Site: brandenburg
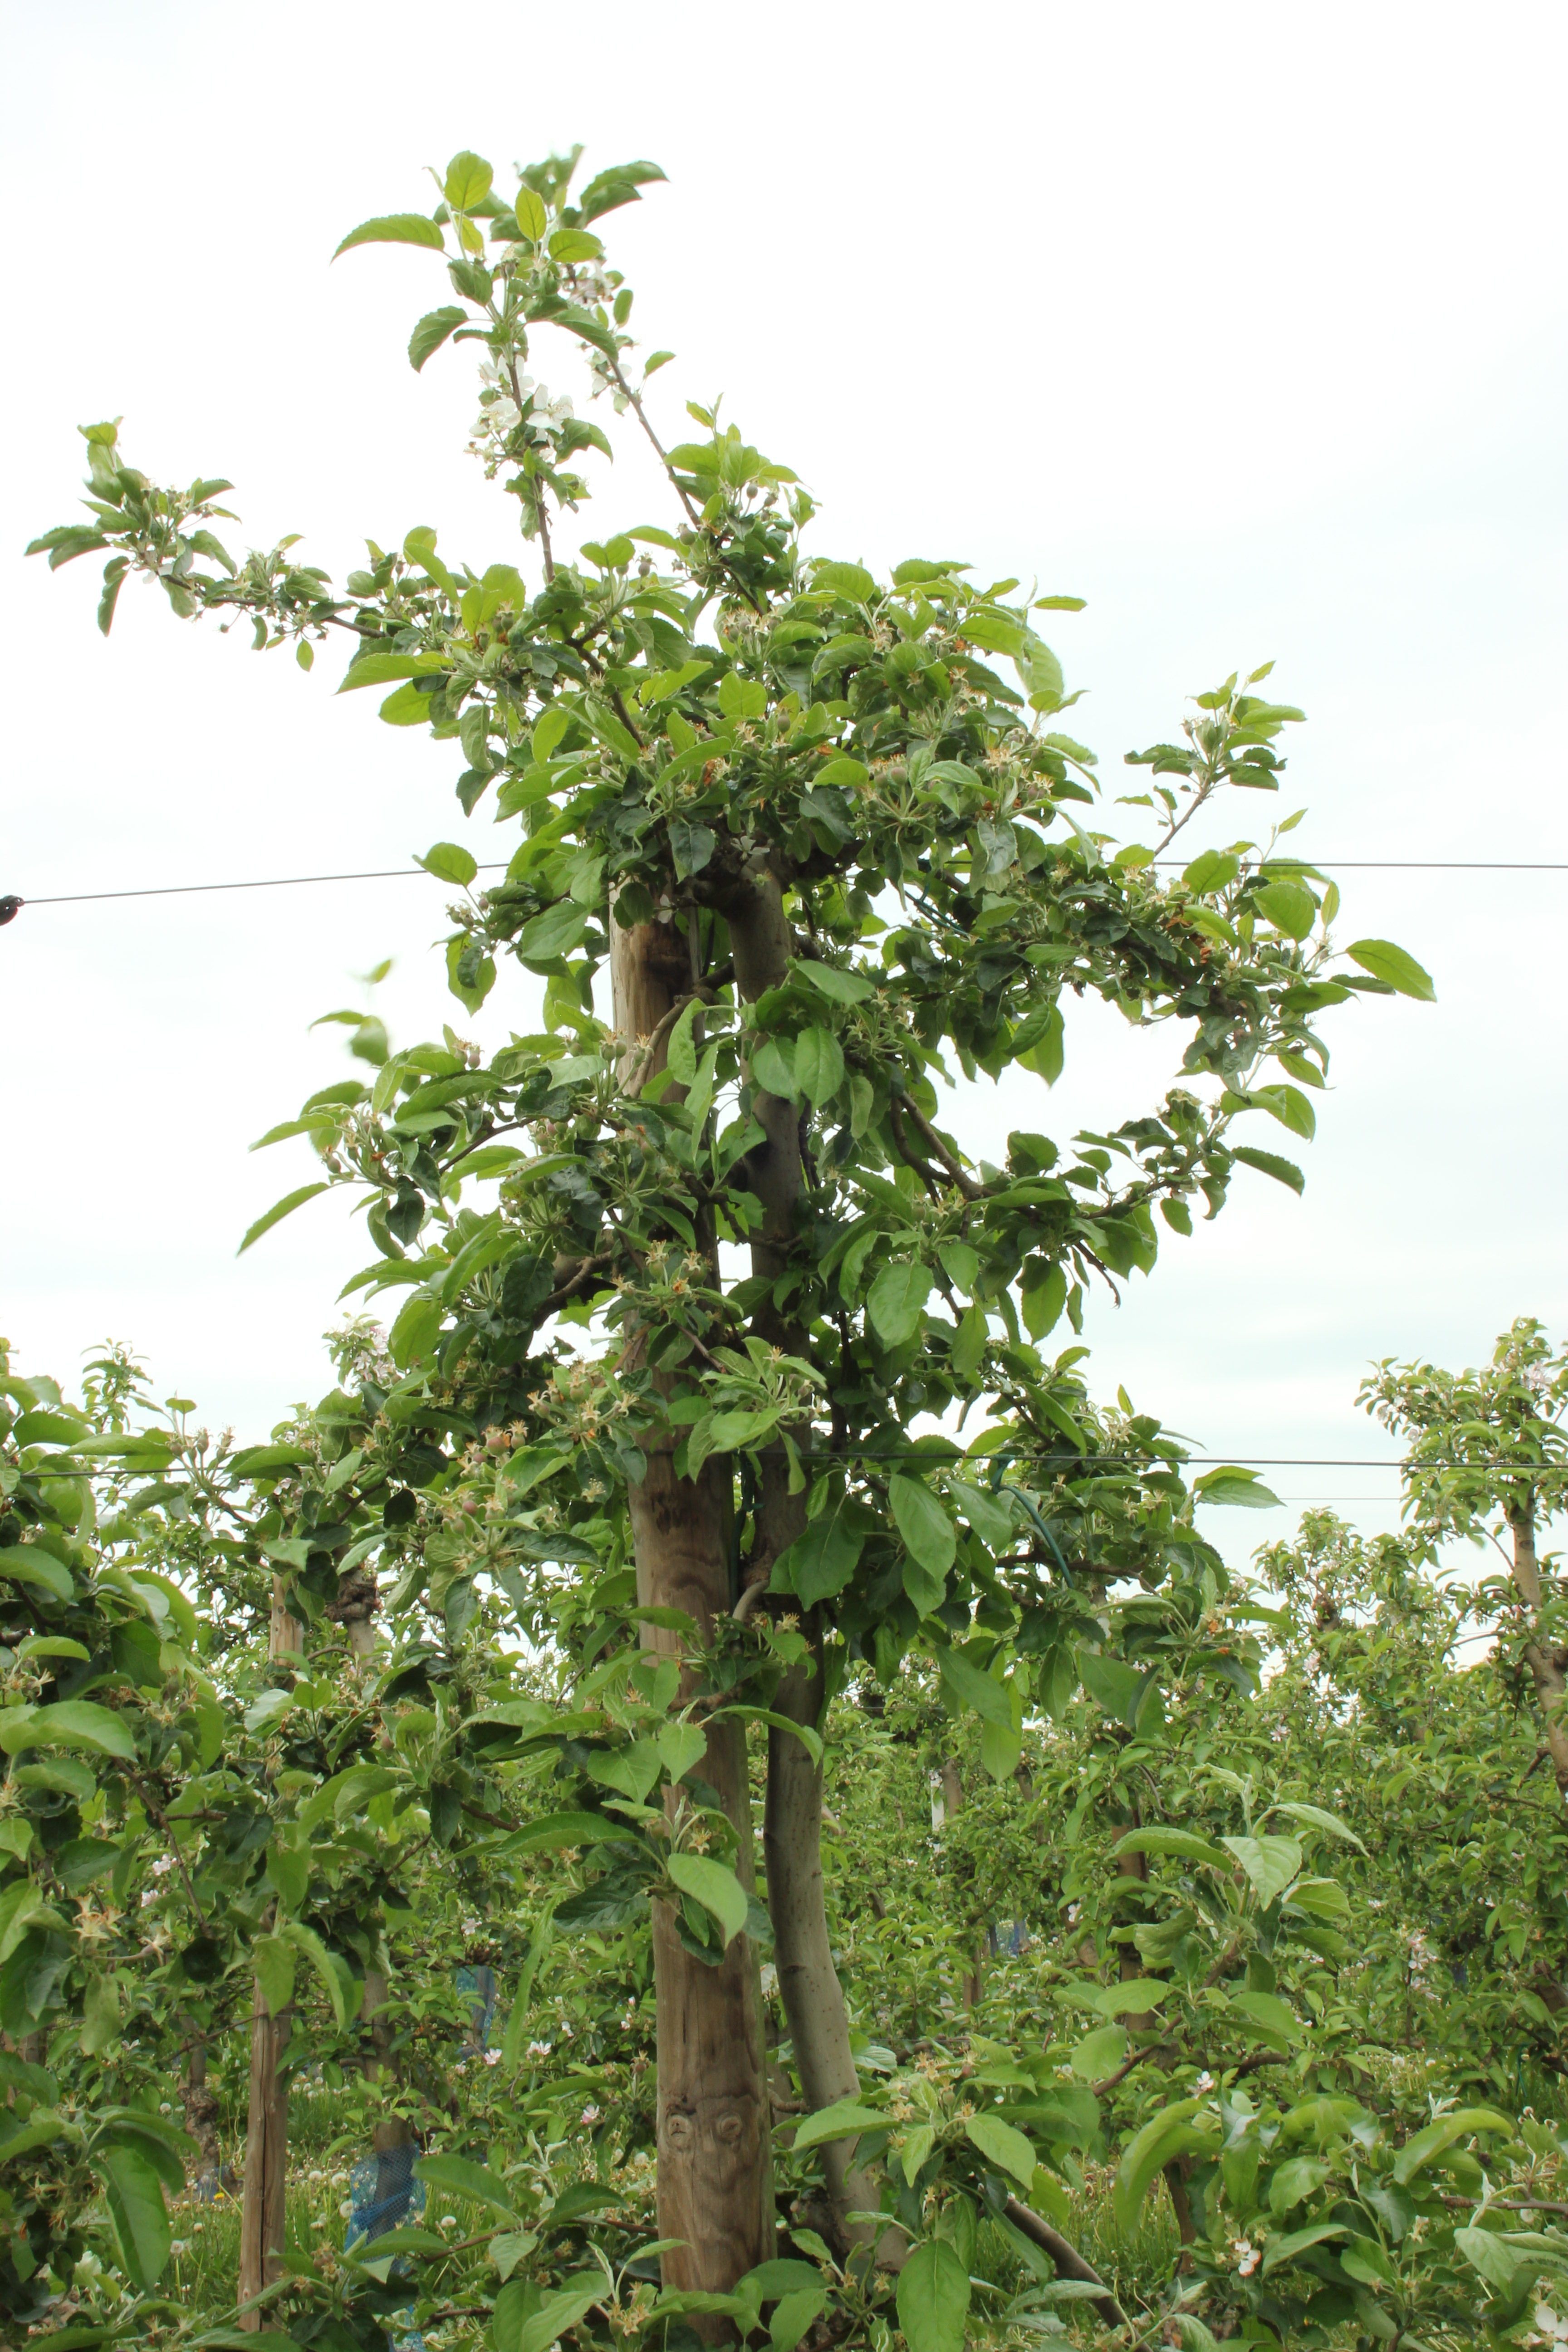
Growth stage (BBCH 67): Flowering